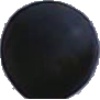
Label: Grape Blue 1